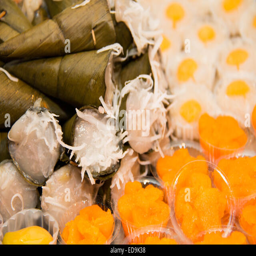
a desserts in dish close - up